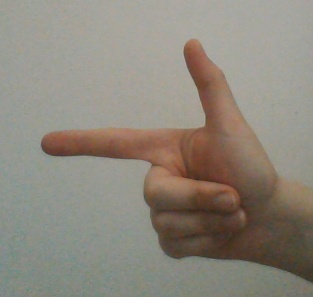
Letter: yaa